Cretan Muslims

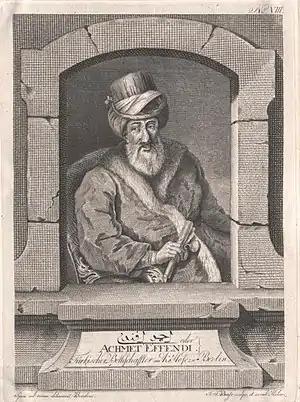
Ahmed Resmî Efendi (1700–1783) an Ottoman statesman and historian, who was born into a Muslim family of Greek descent in Crete.

Religious tensions erupted on the island between Muslims and Christians and the Christian populations of Crete revolted twice against Ottoman rule (in 1866 and in 1897). In the uprising of 1866, the rebels initially managed to gain control of most of the hinterland although as always the four fortified towns of the north coast and the southern town of Ierapetra remained in Ottoman hands. The Ottoman approach to the "Cretan question" was that, if Crete was lost, the next line of defense would have to be the Dardanelles, as indeed it was the case later. The Ottoman Grand Vizier, Mehmed Emin Aali Pasha arrived in the island in October 1867 and set in progress a low profile district-by-district reconquest of the island followed by the erection of blockhouses or local fortresses across the whole of it. More importantly, he designed an Organic Law which gave the Cretan Christians equal (in practice, because of their superior numbers, majority) control of local administration. At the time of the Congress of Berlin in the summer of 1878, there was a further uprising, which was speedily halted through the adaptation of the Organic Law into a constitutional settlement known as the Pact of Halepa.